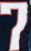
Number: 7